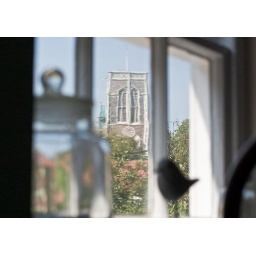
Looking at the church through the kitchen window in Southwold.